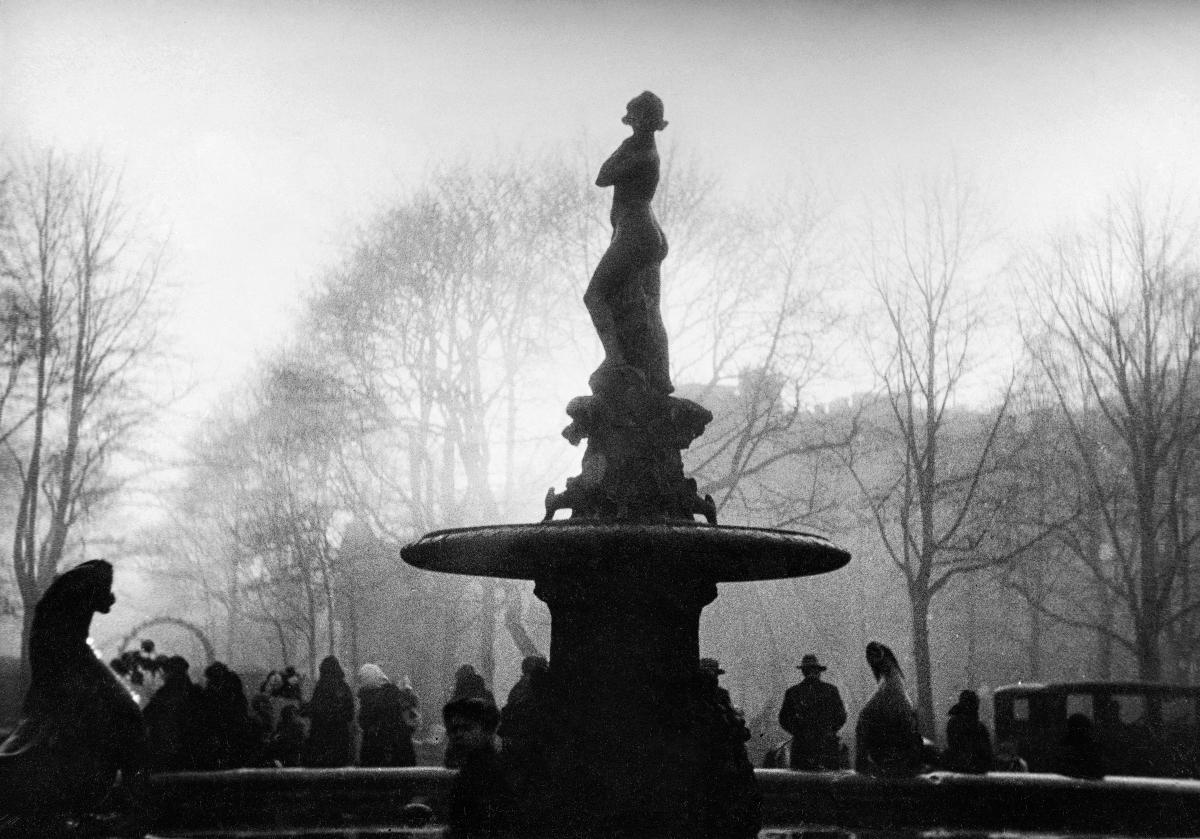
Havis Amanda suihkulähde; Havis Amanda fountain
sisällön kuvaus: Havis Amanda suihkulähde Vappuaaton aamuna Helsingissä 30.4.1933. content description: Havis Amanda fountain early in the morning 30.4.1933.
Kuvaaja: Mäkinen, Eino, kuvaaja
Vuosi: 1933
Paikka: Suomi; Suomi, Uusimaa, Helsinki
Aiheet: vappu; kuvanveisto; suihkukaivot; patsaat; julkinen taide; valokuvaus; May Day; sculpture (visual arts); fountains; statues; public art; photography; art; sculptures; första maj; skulptur (bildkonst); fontäner; statyer; offentlig konst; fotografering